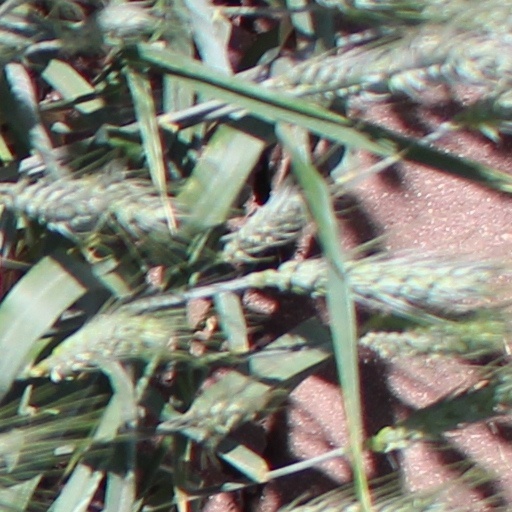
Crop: wheat